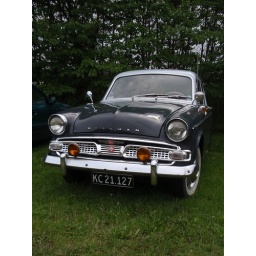
cool car near vejle beach